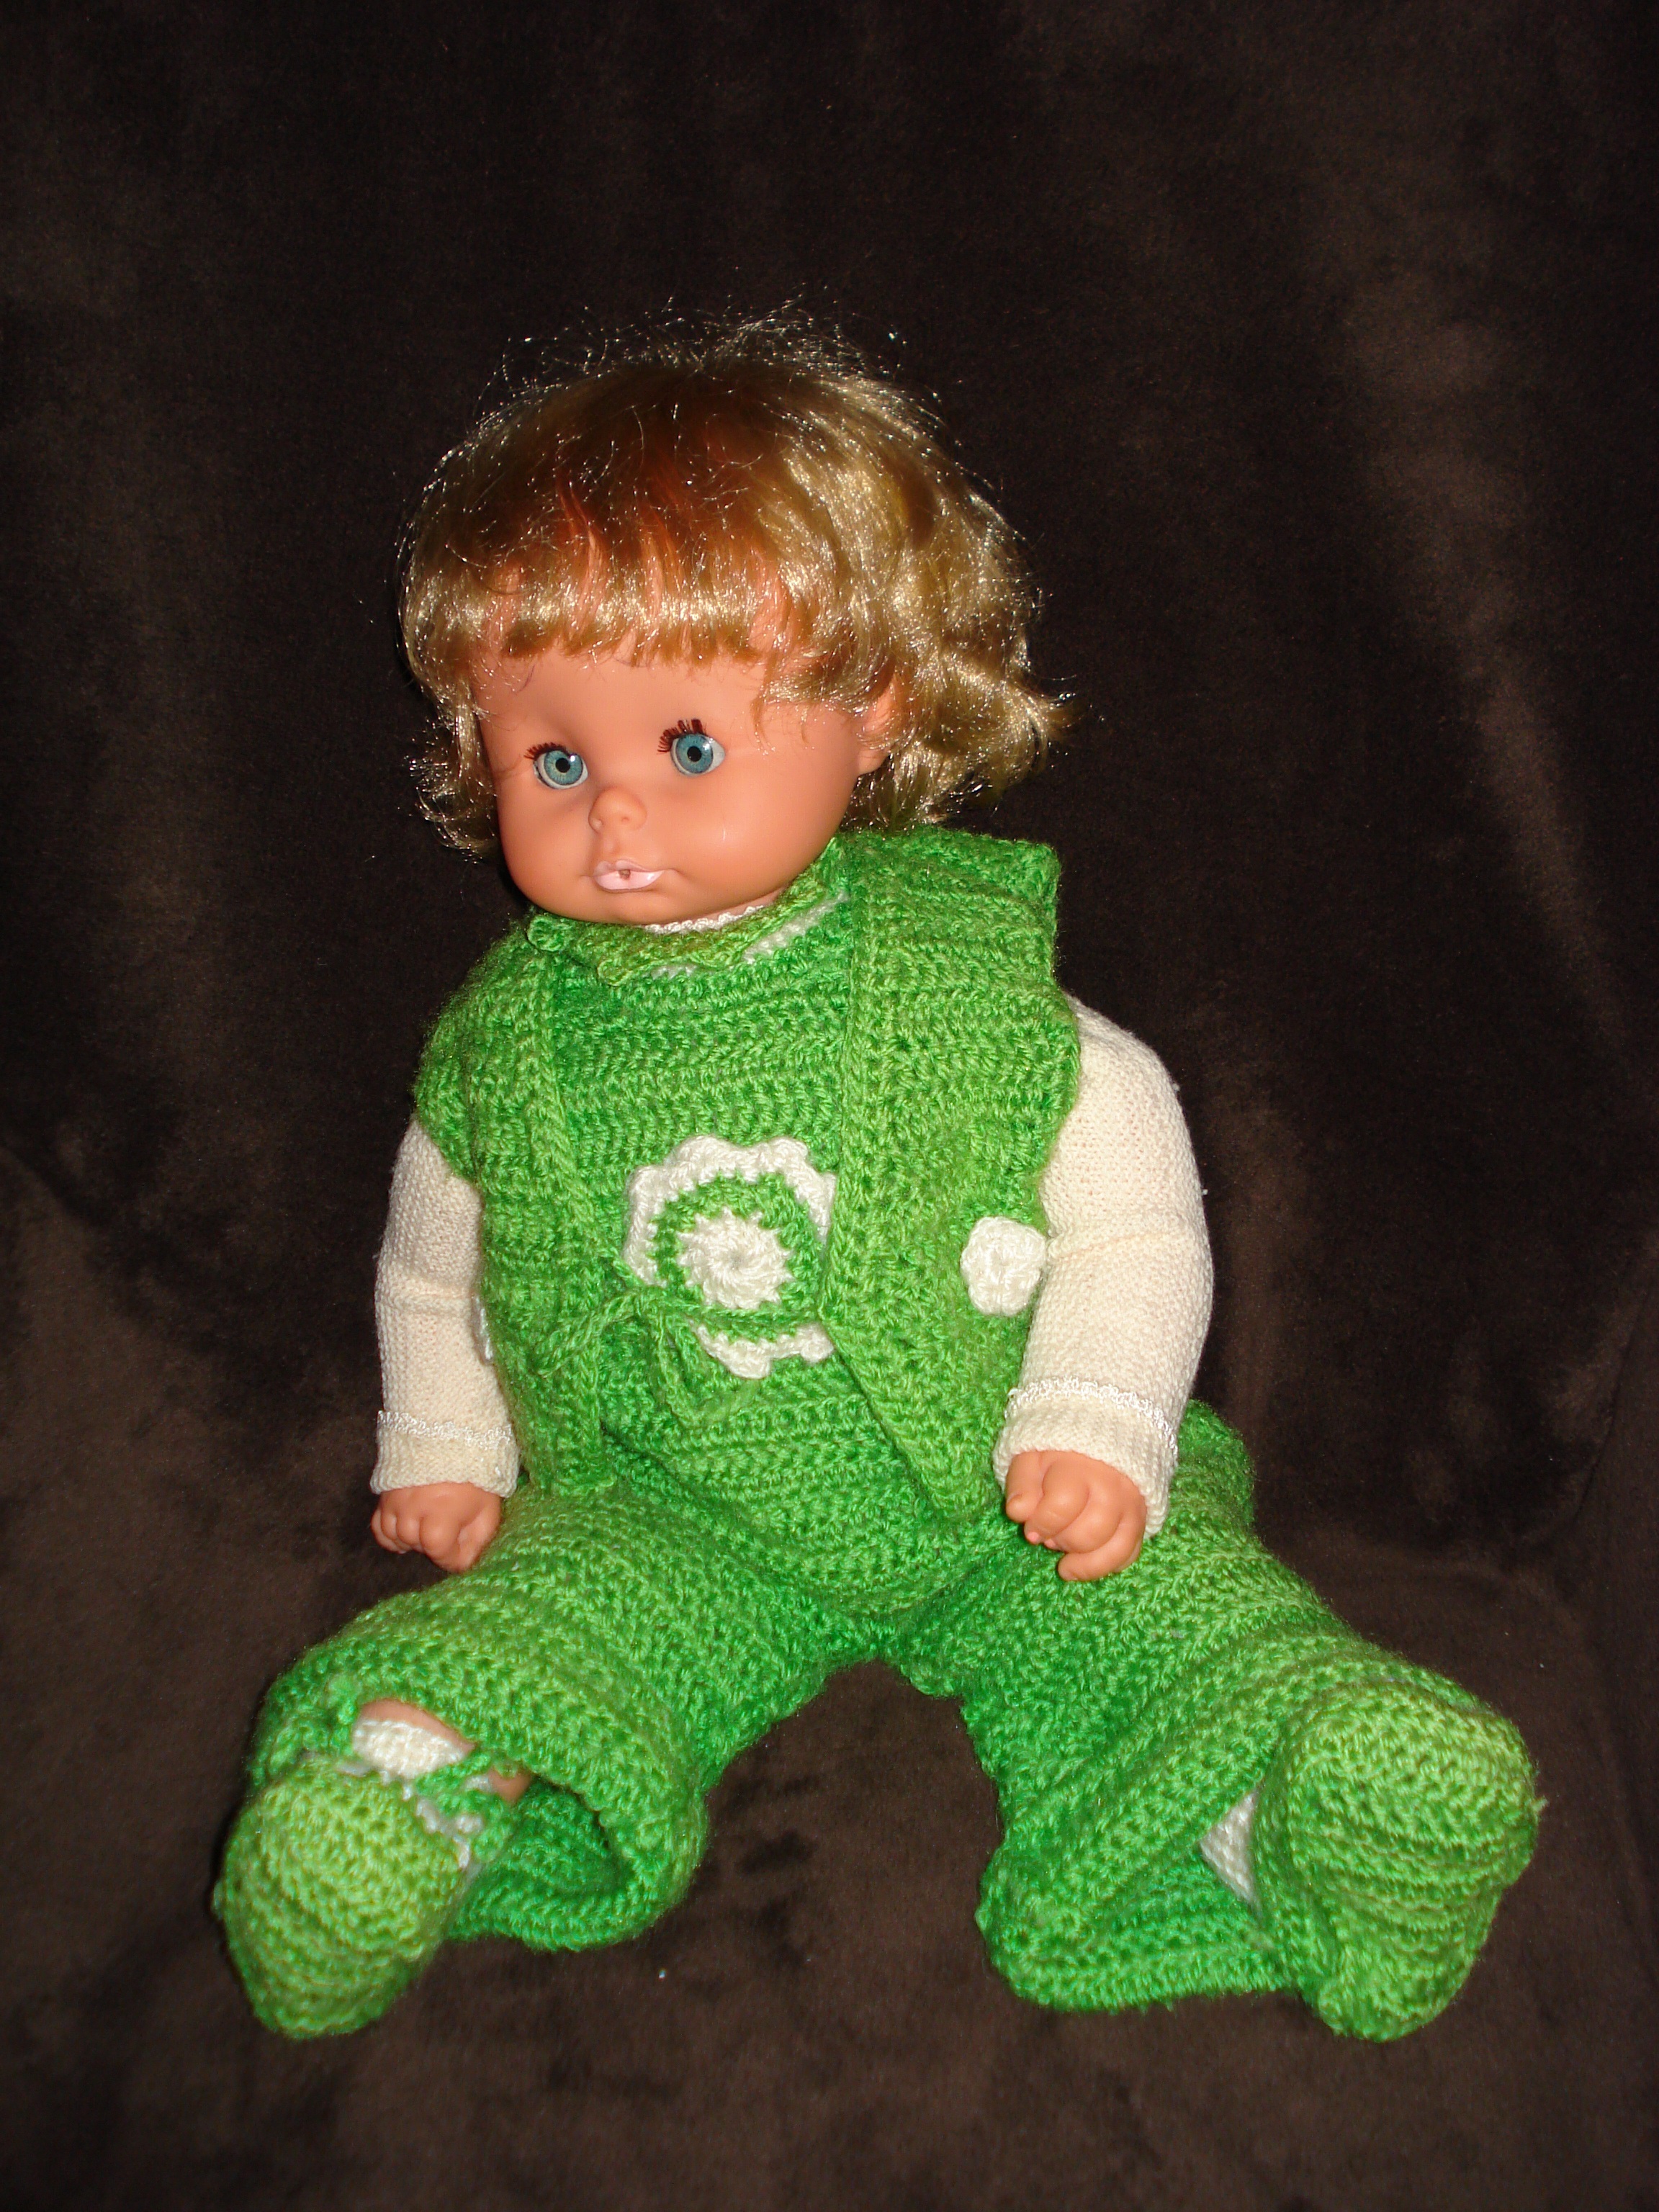
green, child, toy, baby, crochet, face, doll, art, toddler, blond, blue eyes